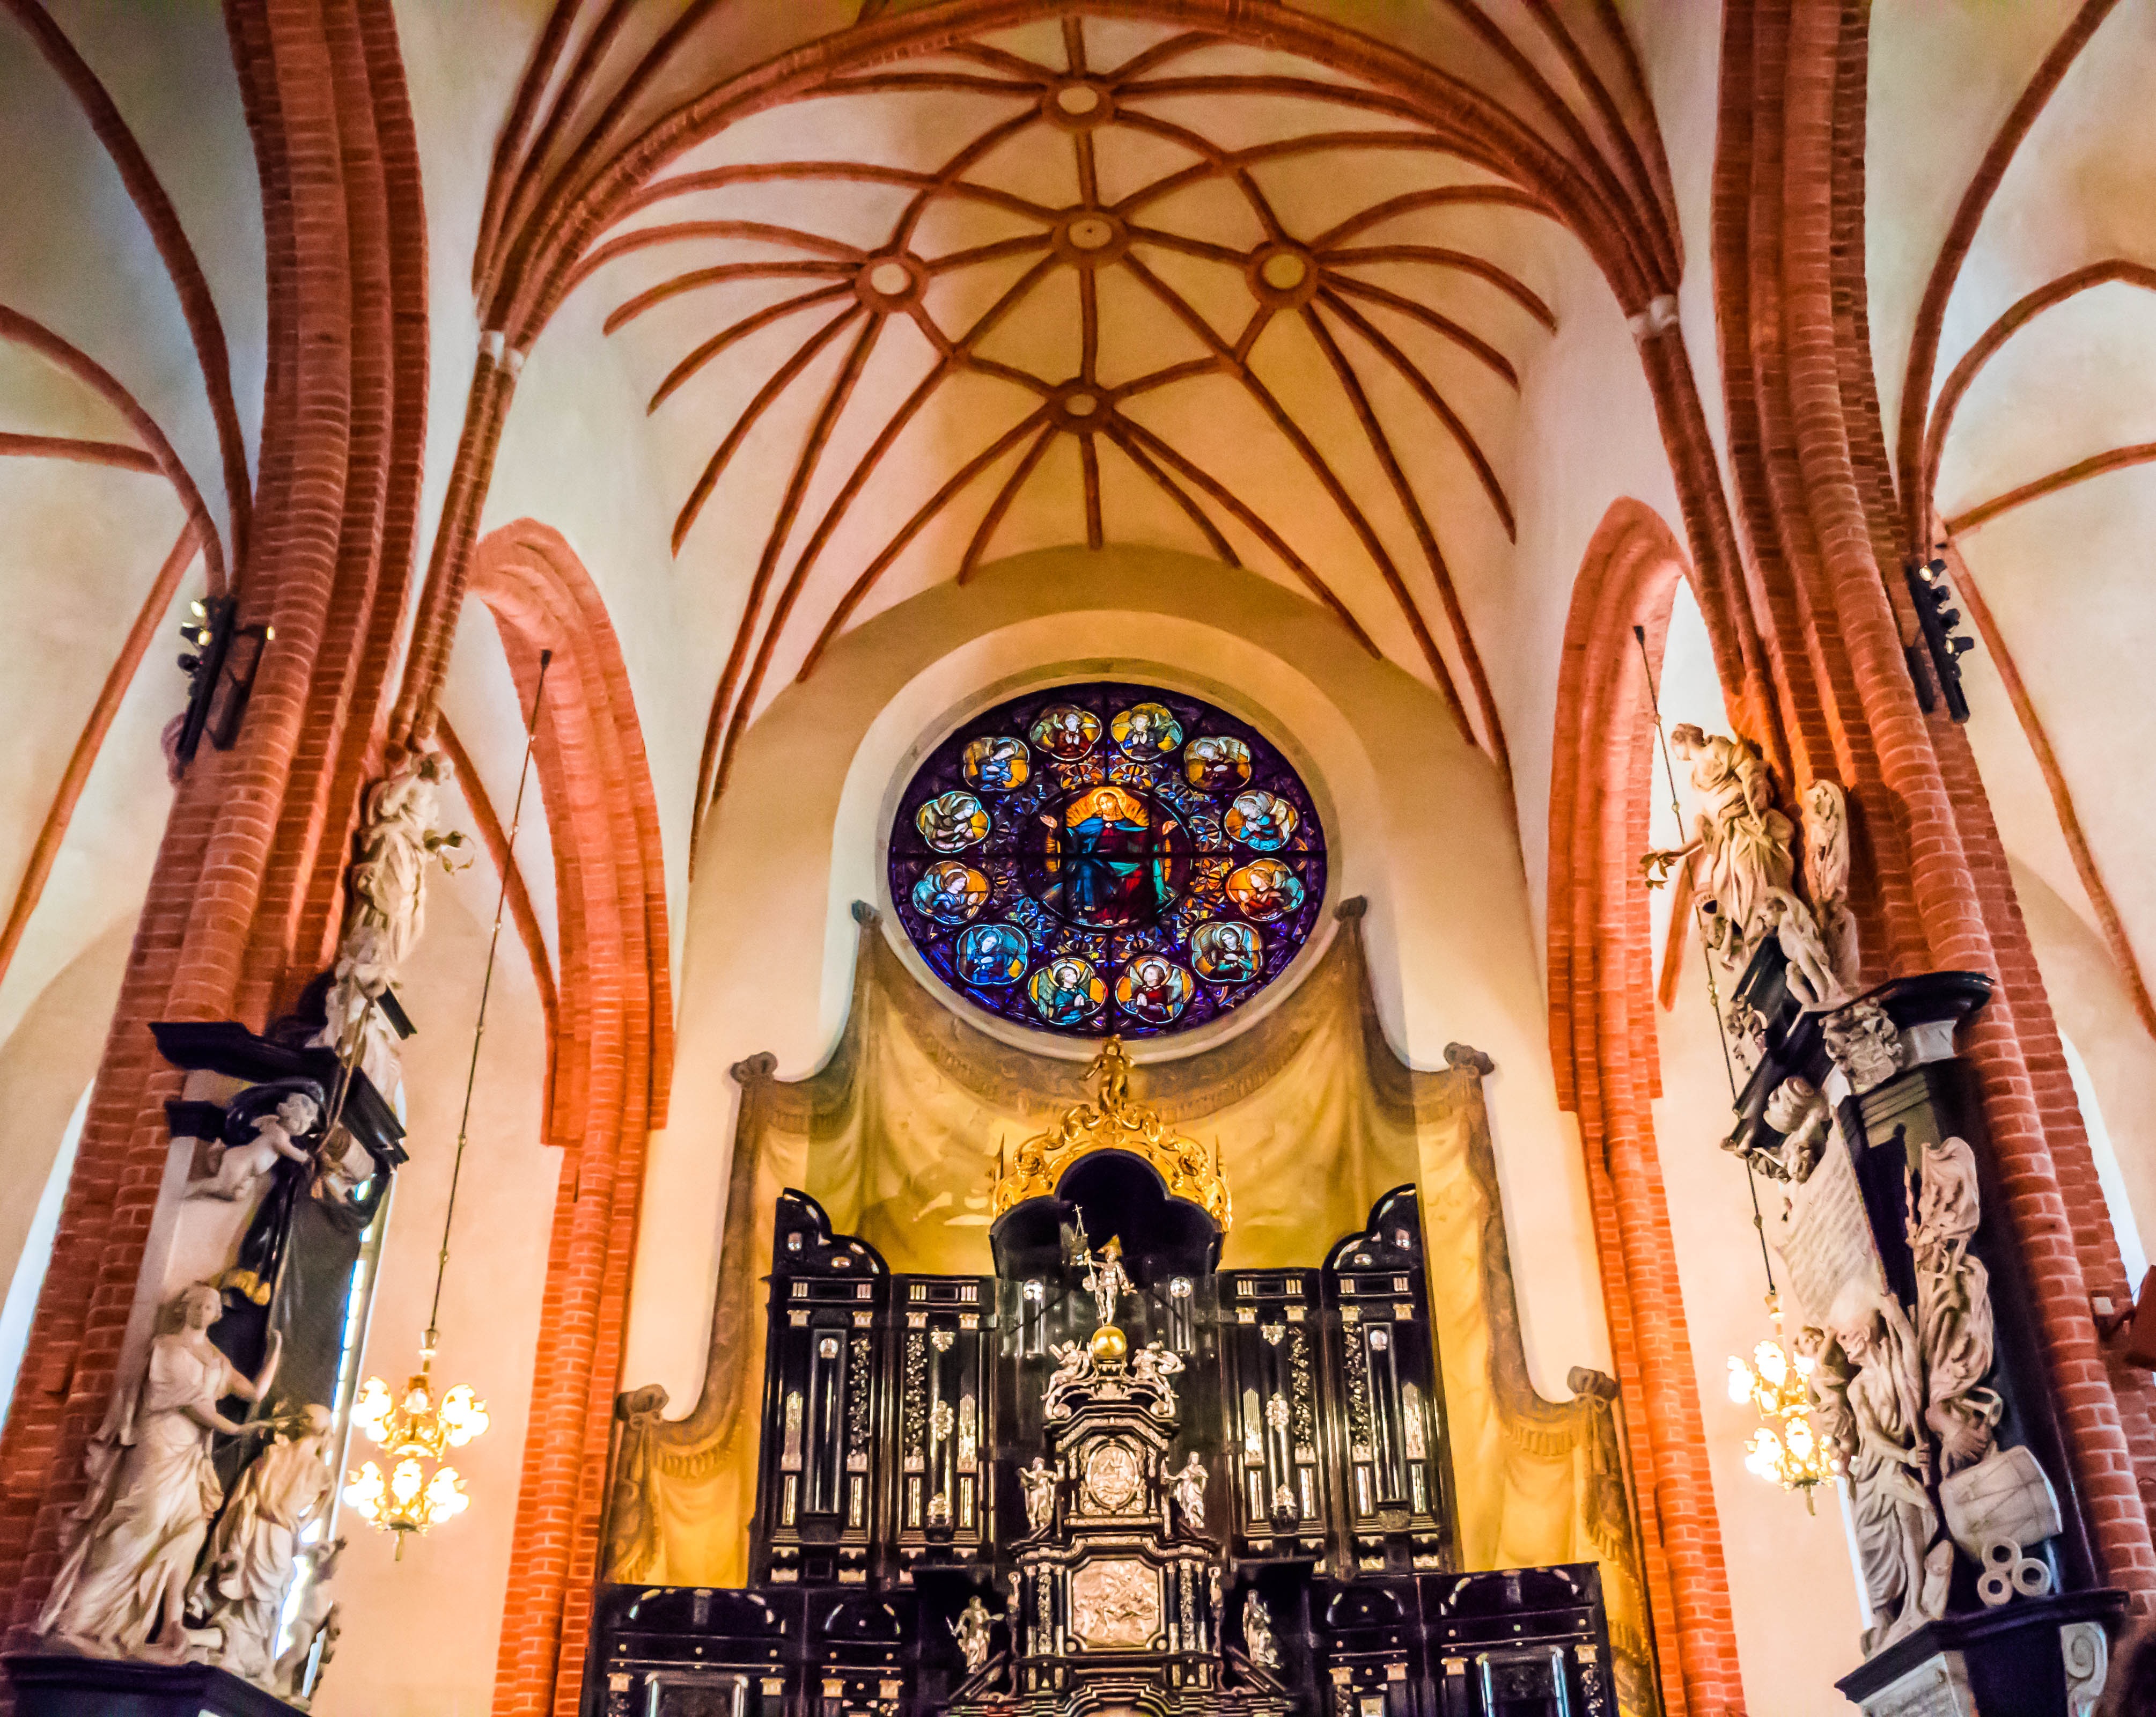
architecture, building, old, europe, religion, church, cathedral, chapel, christian, place of worship, sweden, synagogue, stockholm, scandinavia, stockholm cathedral